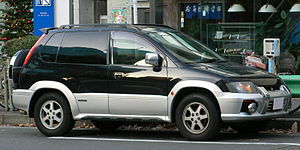
Mitsubishi Space Runner
Mitsubishi Space Runner (1999–2002)
Mitsubishi Space Runner var en kompakt MPV fra Mitsubishi Motors, som blev bygget mellem 1991 og 1997 hhv. 1997 og 2002. På det japanske hjemmemarked hed modellen Mitsubishi RVR. Yderligere regionale salgsnavne var Mitsubishi Expo LRV, Eagle Summit Wagon, Plymouth Colt Wagon og Dodge Colt Wagon.